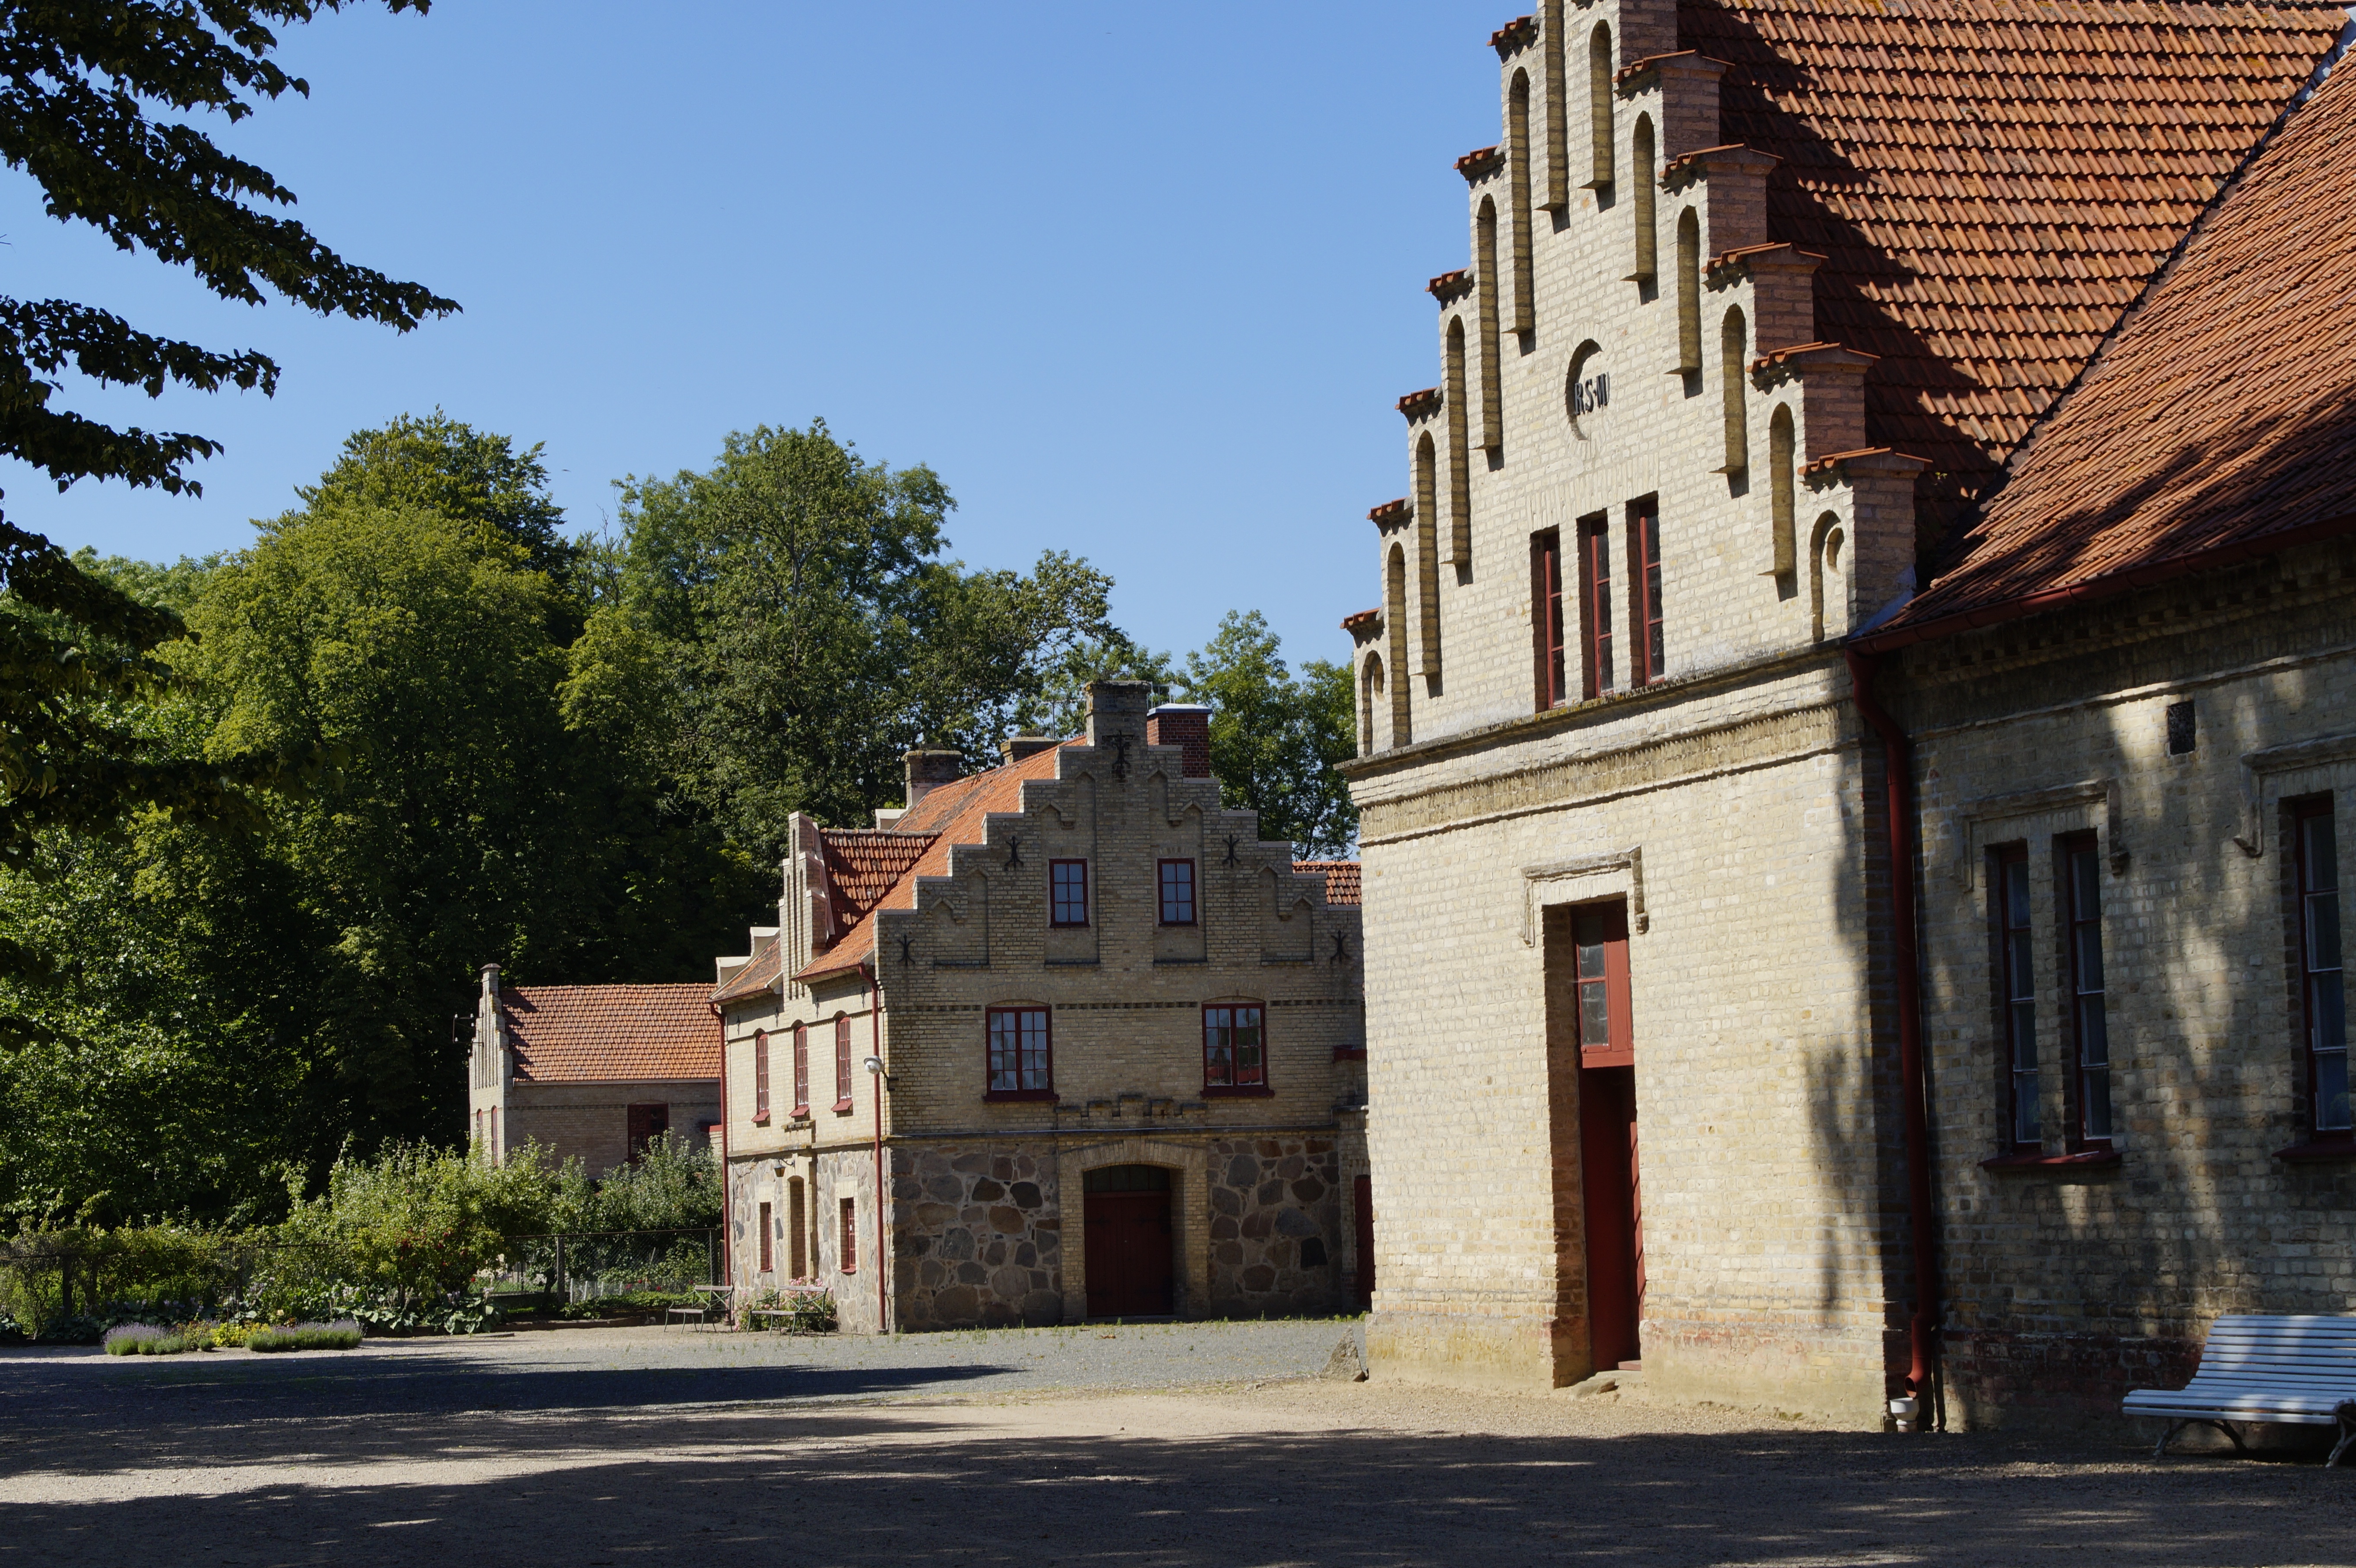
architecture, manor, house, town, building, chateau, facade, place of worship, homes, sweden, estate, hof, neighbourhood, schlosshof, ancient history